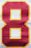
Number: 8